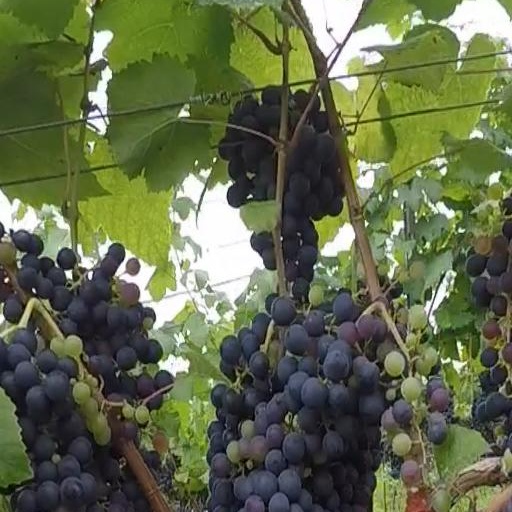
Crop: grape